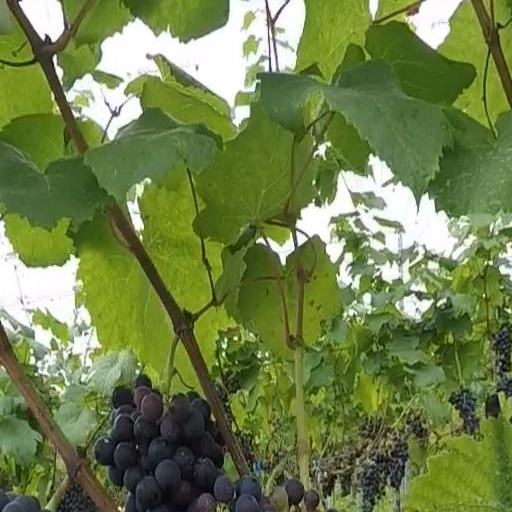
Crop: grape